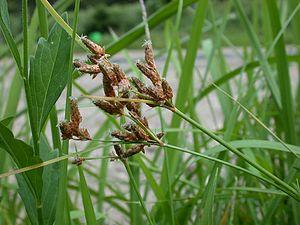
Fimbristylis est un genre de plantes de la famille des Cyperaceae.